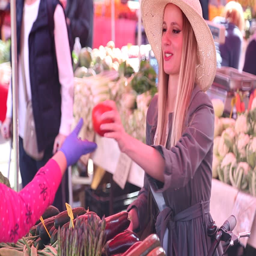
pretty girl picking vegetables at the market